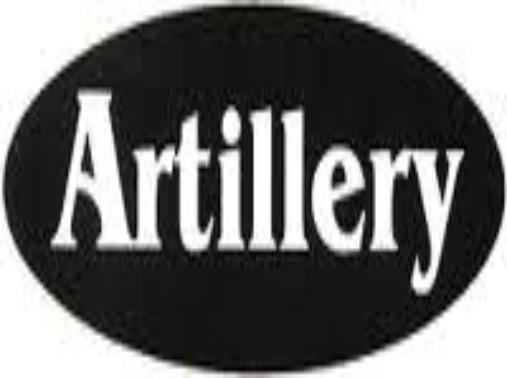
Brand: Artillery
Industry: Leisure